Martin Schulz

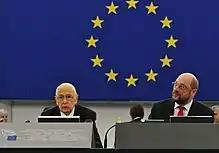
Martin Schulz with Italian President Giorgio Napolitano in 2014

In the 1994 European elections Schulz was elected to the European Parliament and between 2000 and 2004 was chair of the SPD delegation. Schulz has served on a number of committees, including the Committee on Civil Liberties, Justice and Home Affairs and the Subcommittee on Human Rights. He led the German delegation of the Socialist group (SPD members) from 2000 and was also a vice-chair of the Socialist Group in the EP. He was elected group leader in 2004, of the PSE Group, succeeding the Spaniard Enrique Barón Crespo, a position held until he was elected EP president. Since 2009, Schulz has also acted as the representative for European Affairs for Germany's SPD party and his views have deeply influenced his party's pro-European politics.